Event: Nepal Earthquake
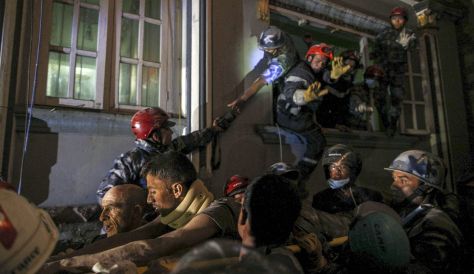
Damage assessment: damage